Rex Allen Arizona Cowboy Museum and Willcox Cowboy Hall of Fame

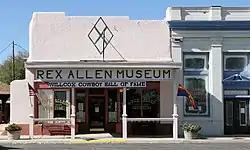
Rex Allen "Arizona Cowboy" Museum and Willcox Cowboy Hall of Fame

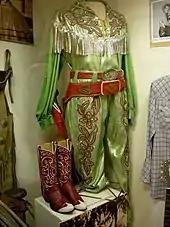
A Western outfit and boots worn by Rex Allen

The Rex Allen Arizona Cowboy Museum and Willcox Cowboy Hall of Fame, is a museum in Willcox, Arizona, United States. Rex Elvie Allen (1920-1999), born and raised 40 miles north of Willcox, was known as the "Arizona Cowboy" and "Mister Cowboy". Allen was an authentic cowboy. Allen was an American film and television actor, singer and songwriter. He became famous in the 1950s as one of the last singing cowboys, and as the narrator of many Disney nature and Western productions.